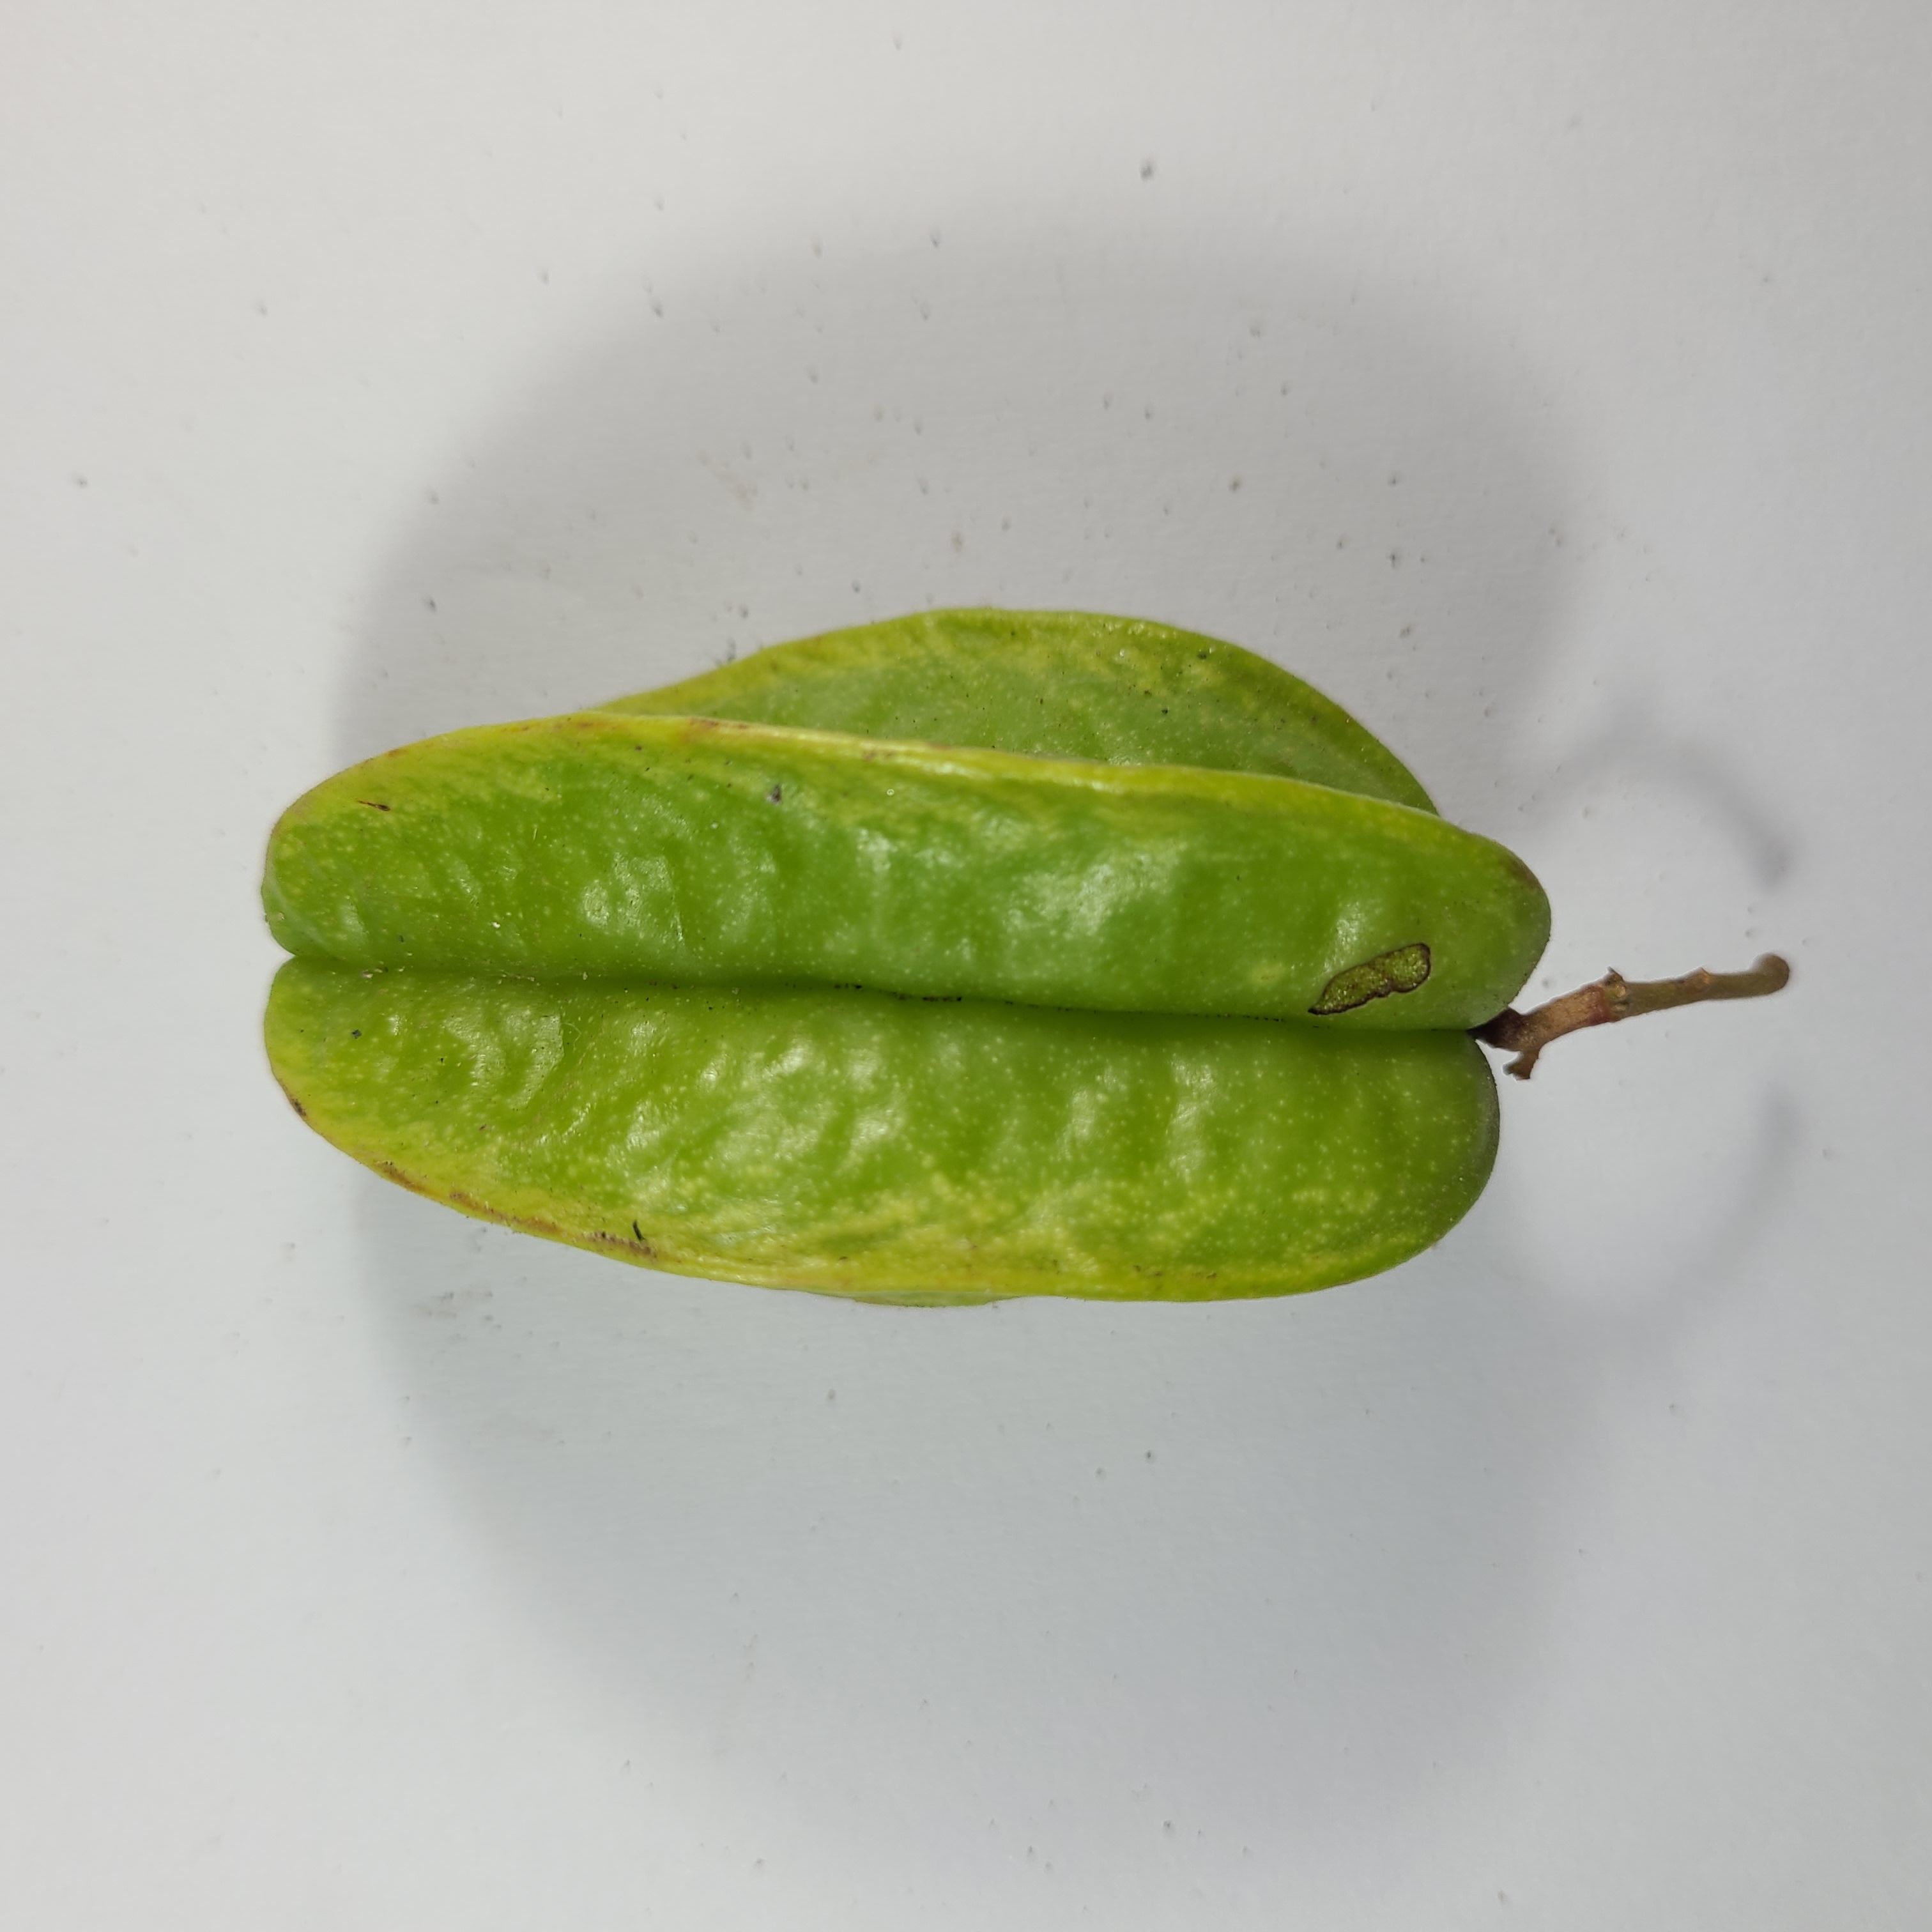
Label: Unhealthy Fruits